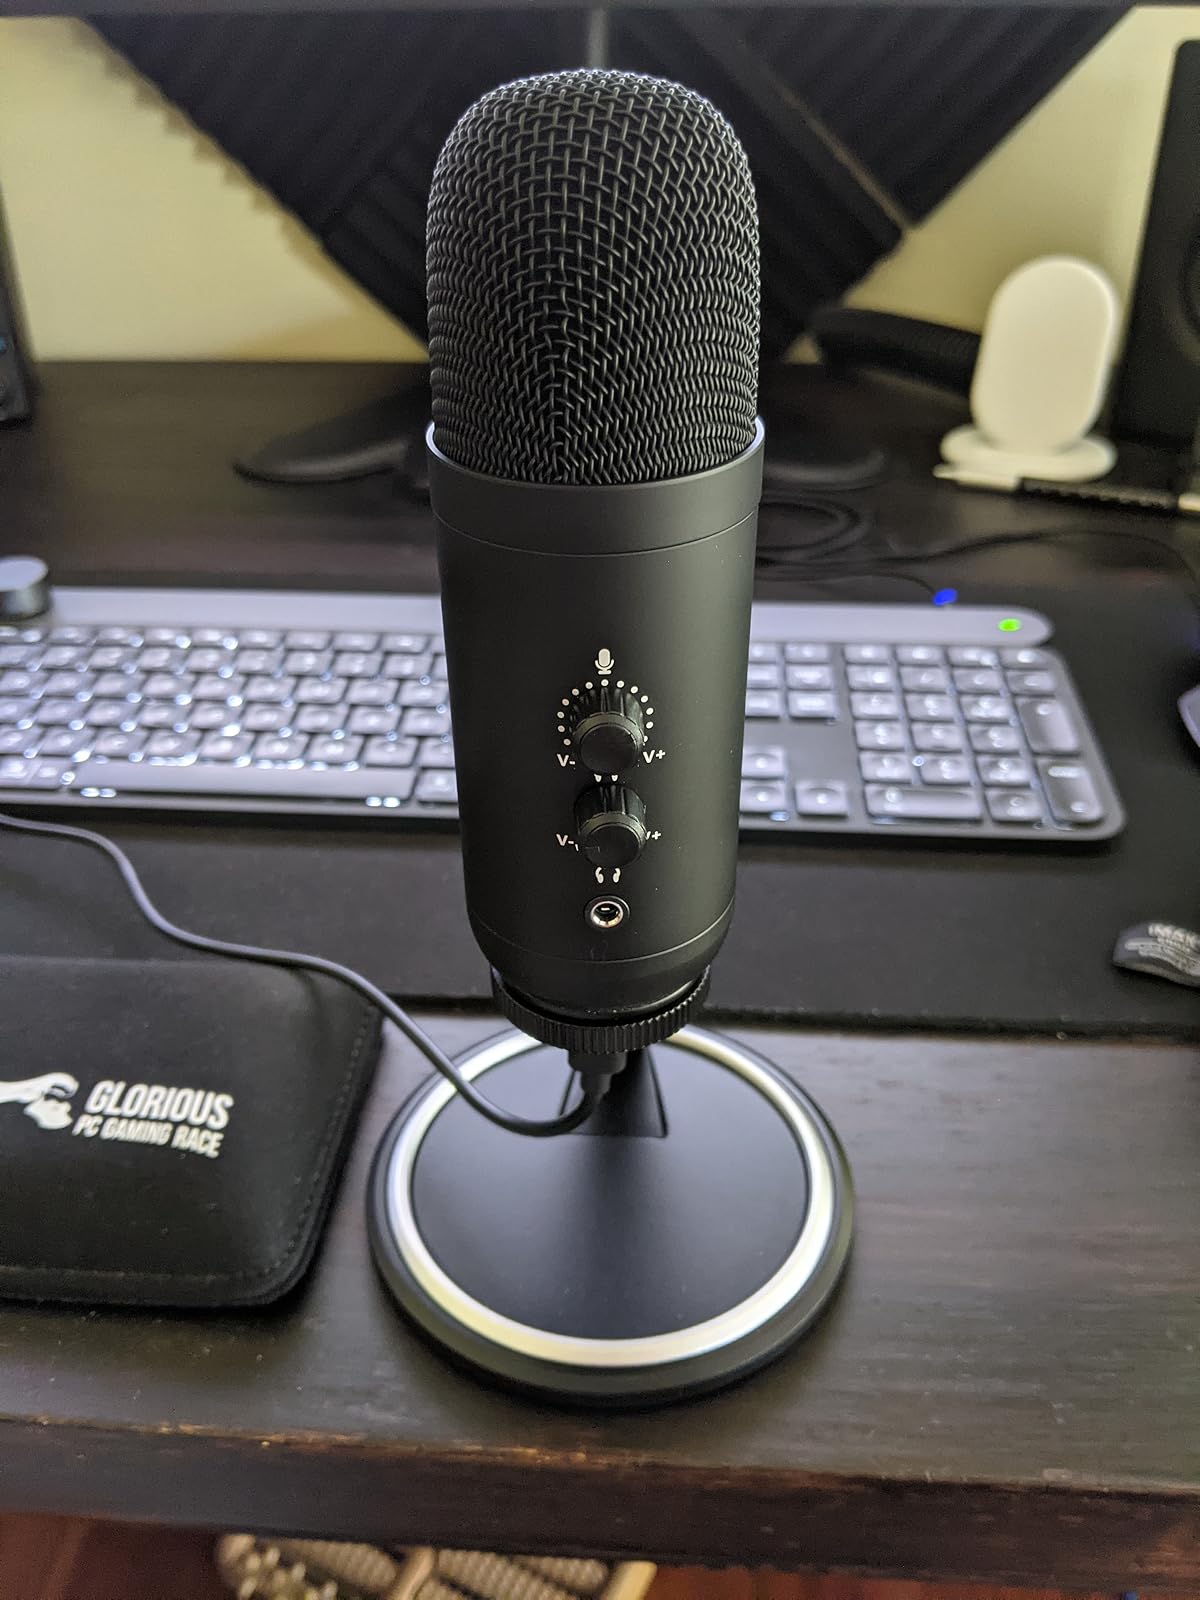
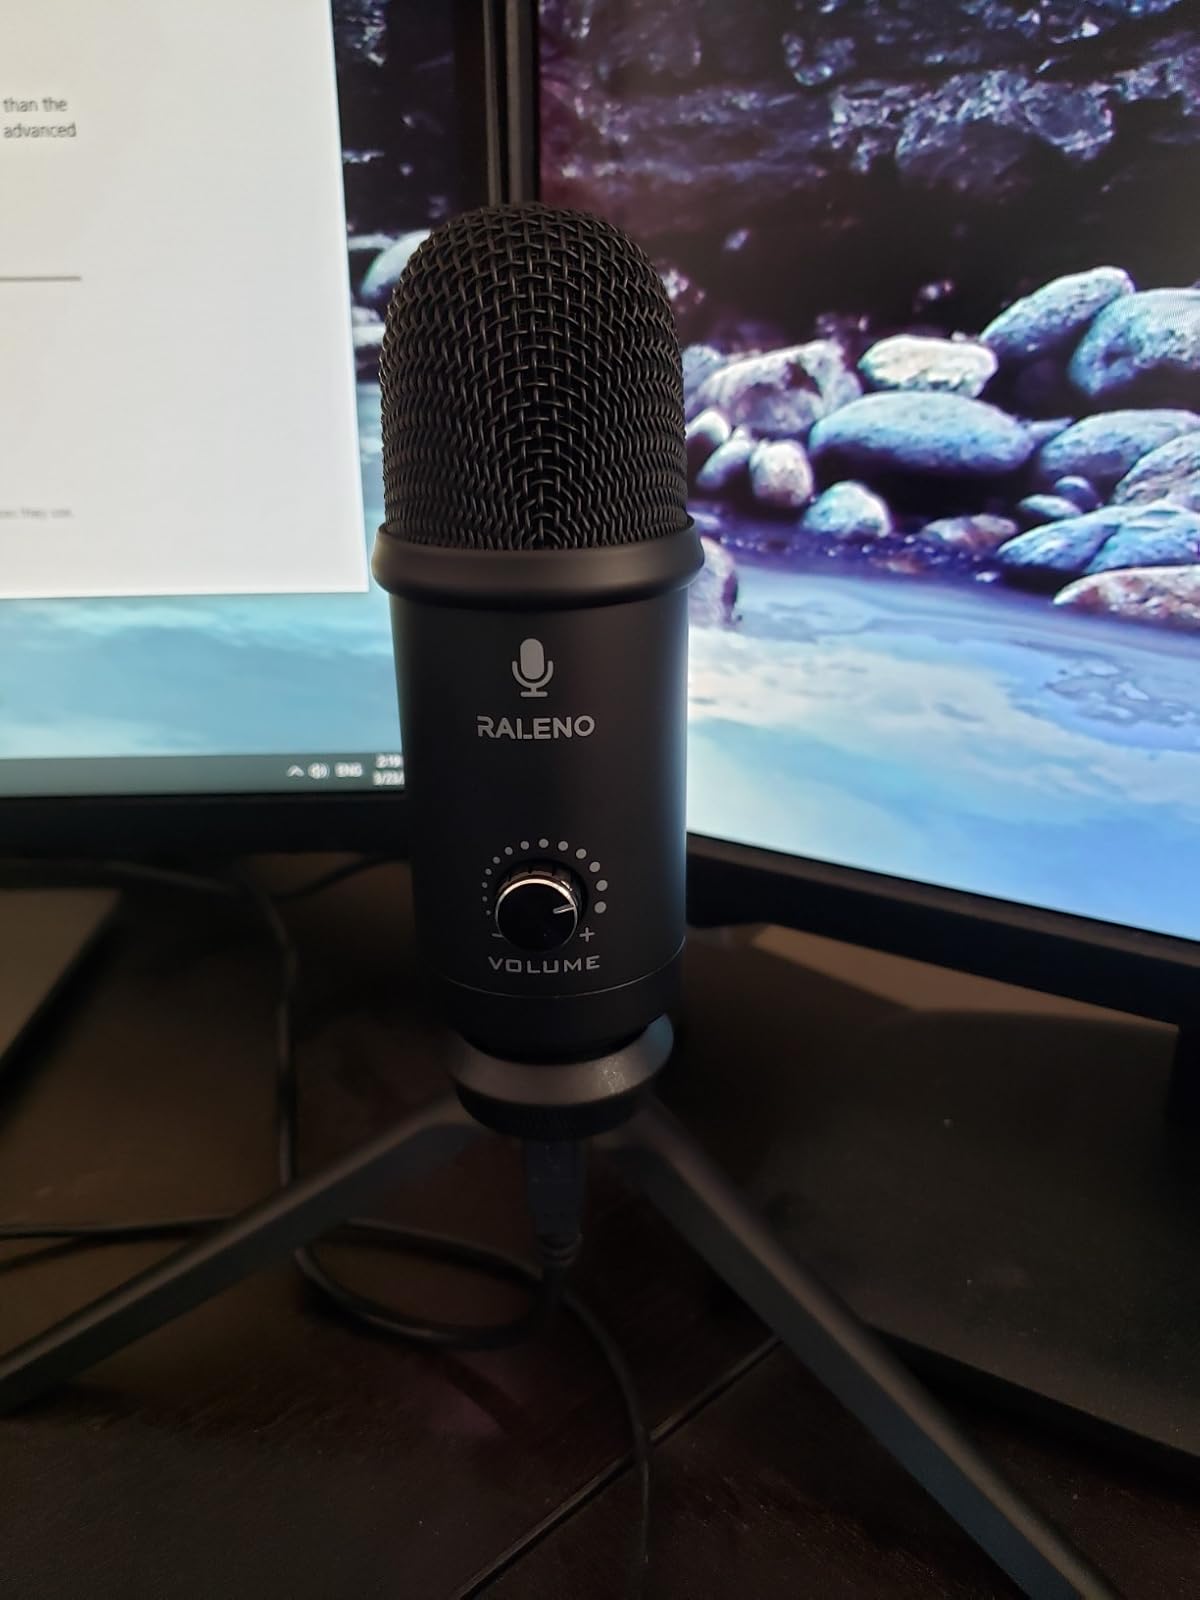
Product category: microphone
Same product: no